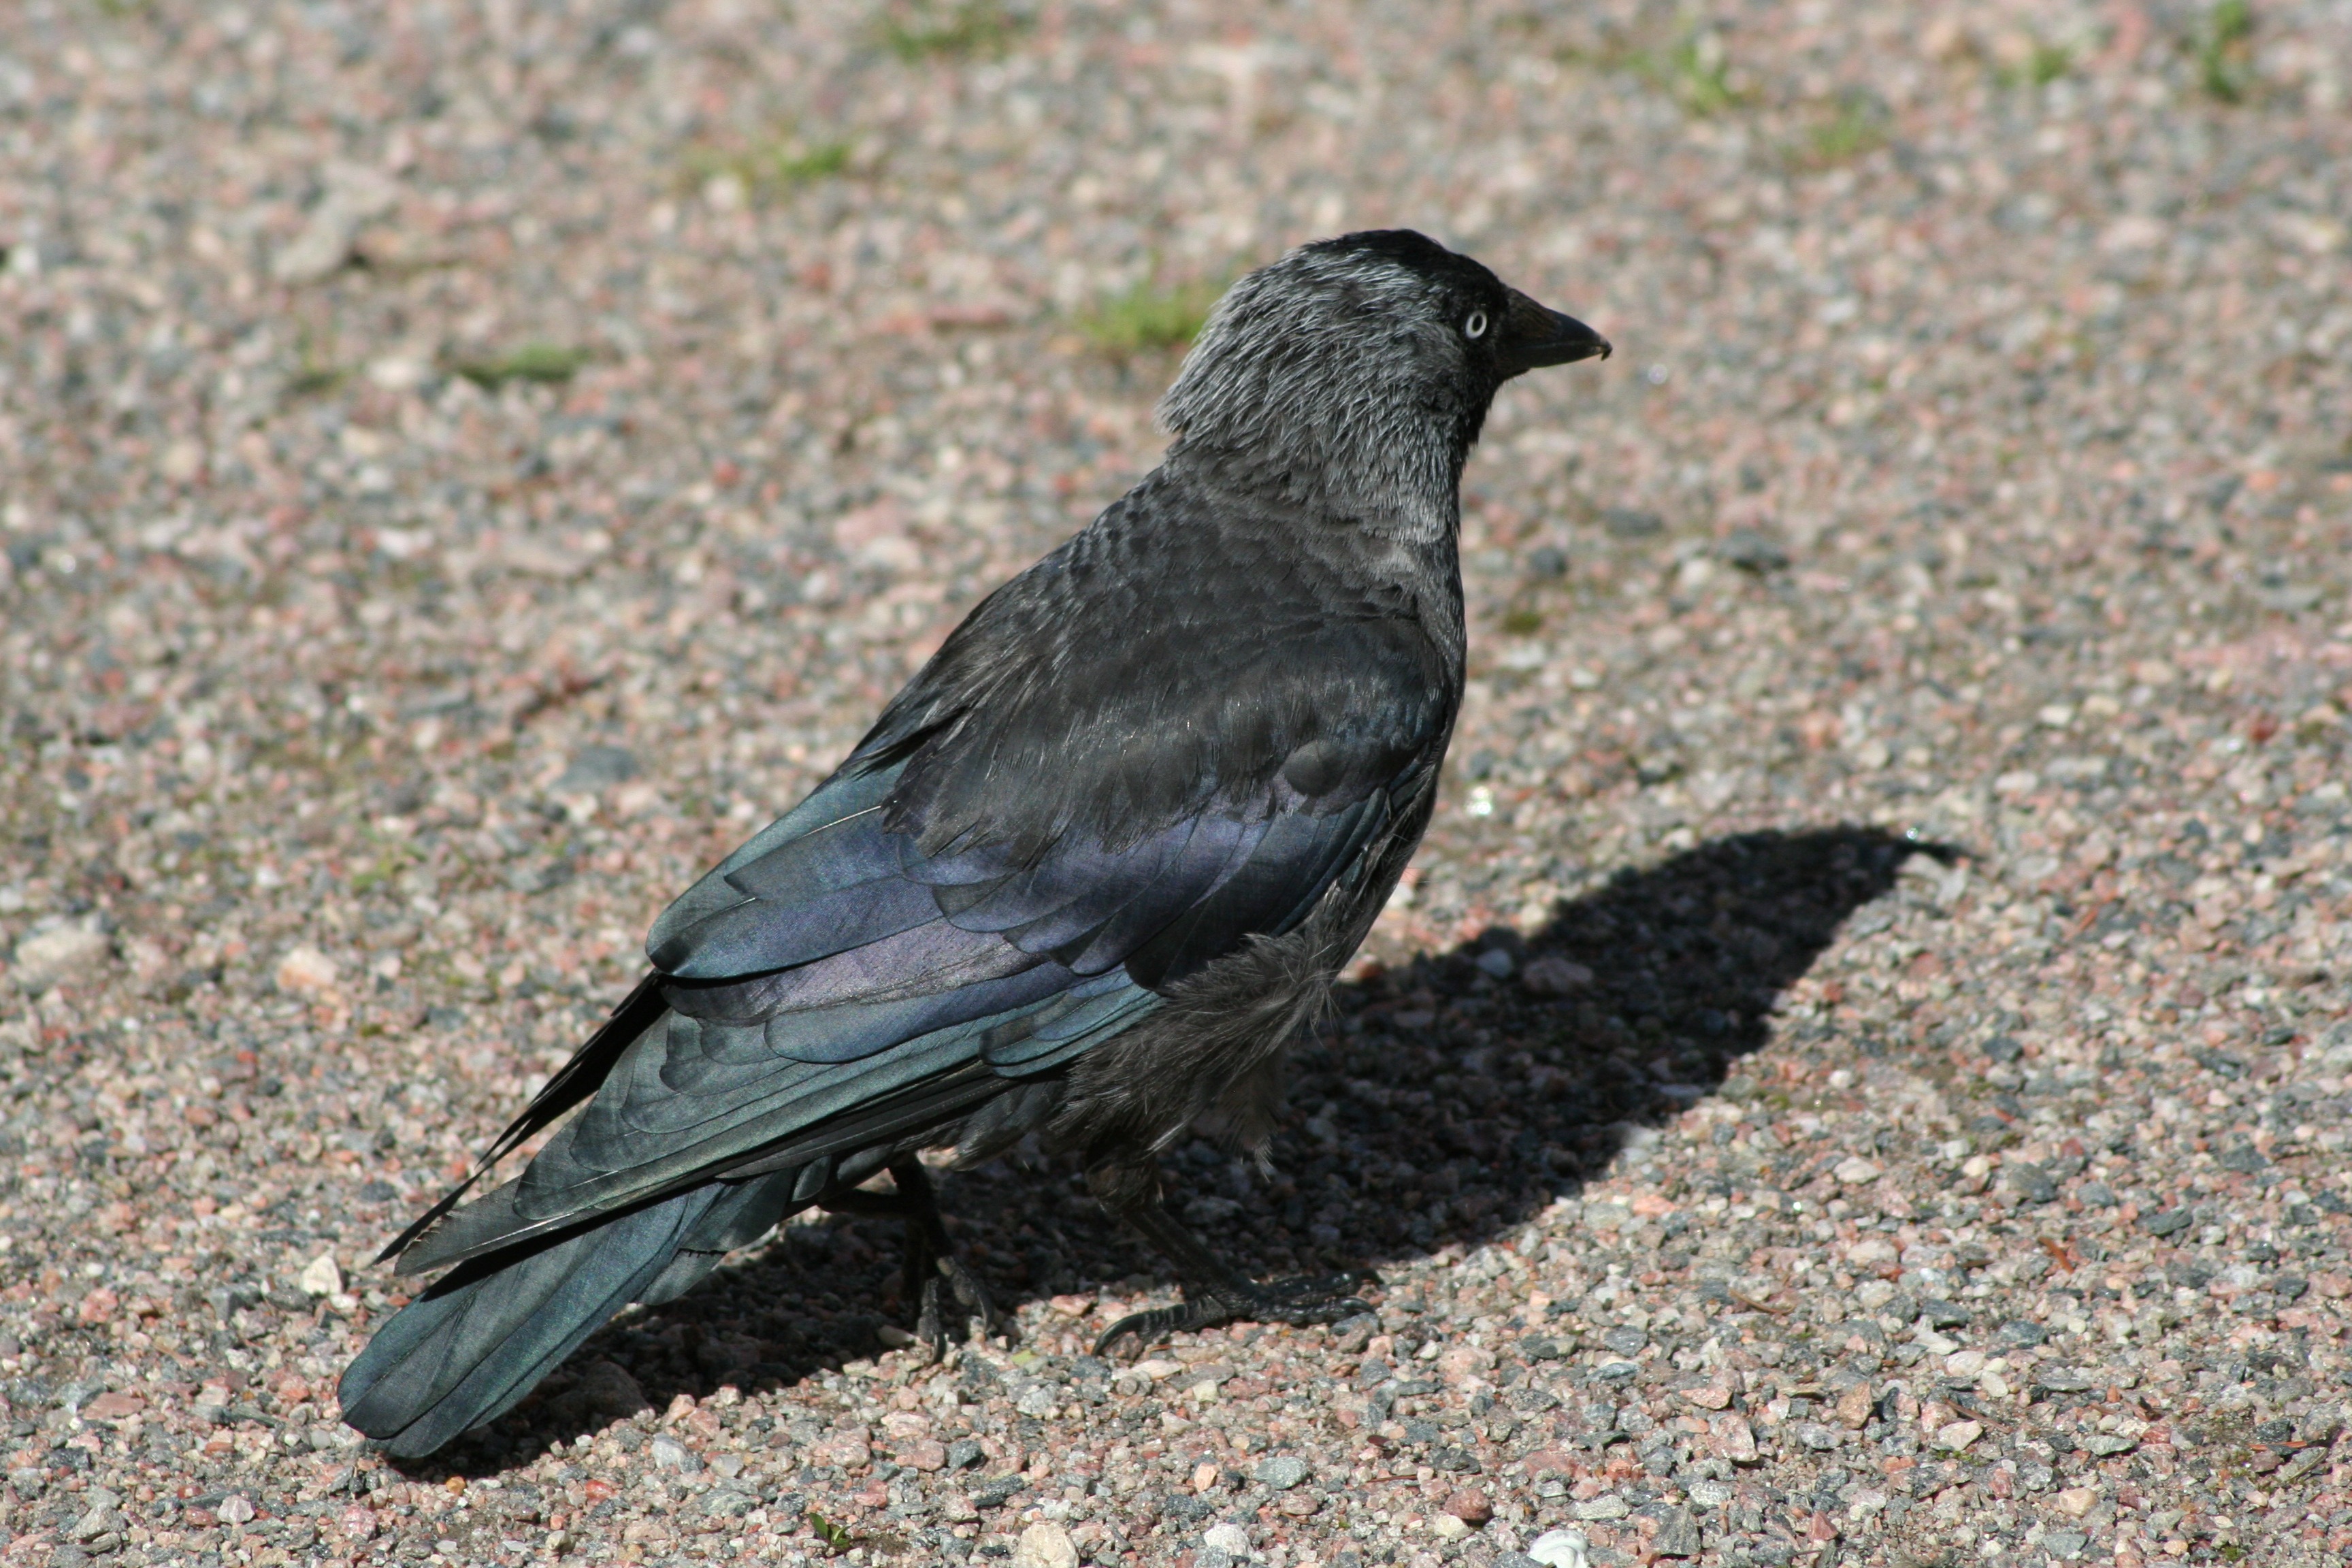
nature, bird, wing, animal, wildlife, beak, black, fauna, crow, rook, vertebrate, raven, blackbird, corvus monedula, american crow, perching bird, emberizidae, crow like bird, western jackdaw